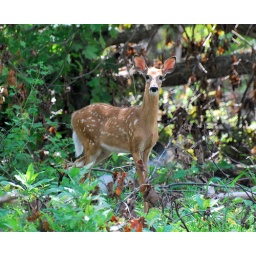
One of two fawns I spotted in a field near Williamstown WV in Aug.